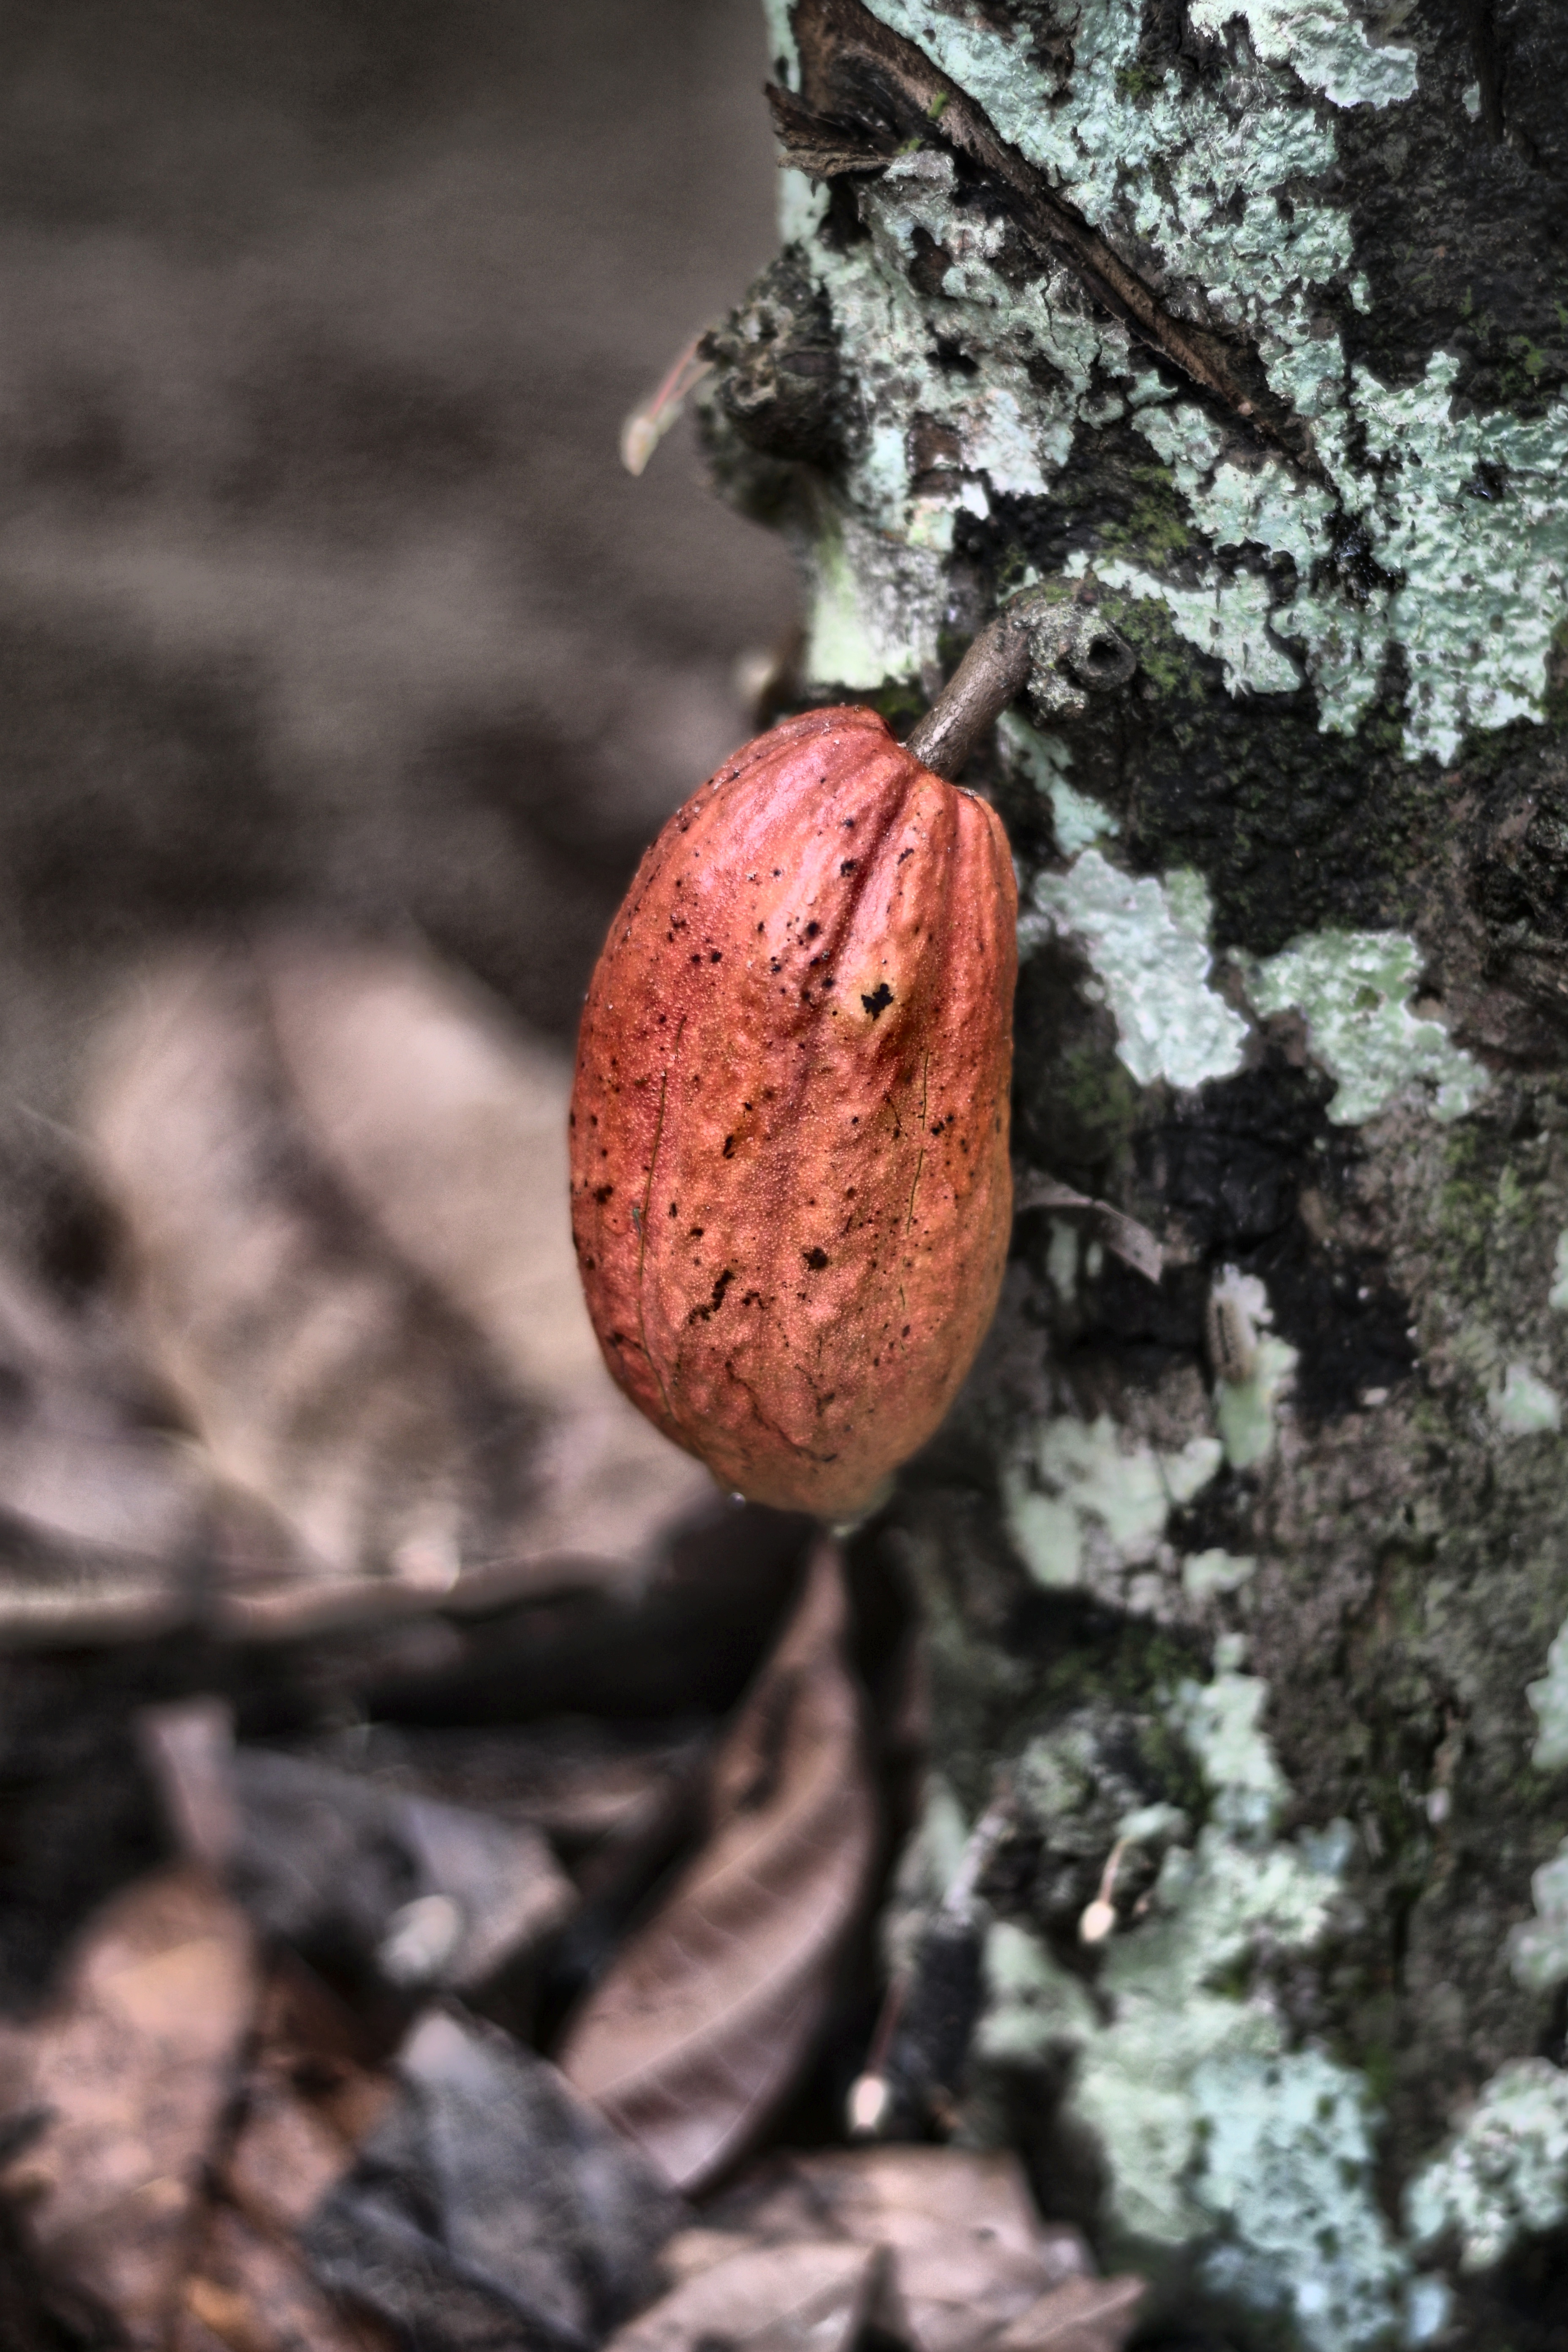
Maturity: mature
Variety: Amelonado